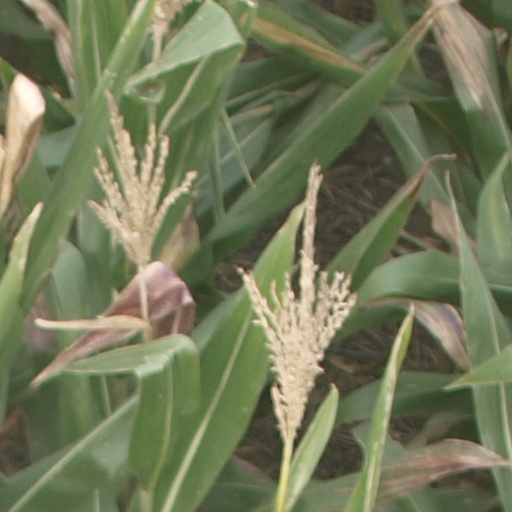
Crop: maize; corn